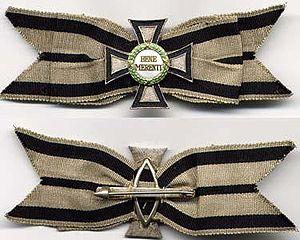
Ordre de Bene Merenti de la Roumanie pour les dames Română: Ordinul Bene Merenti pentru femei